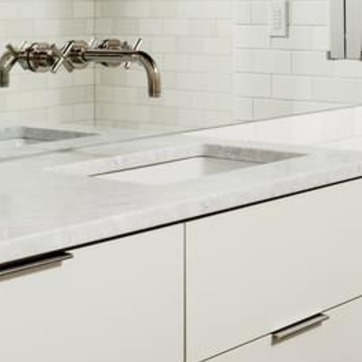
Material: ceramic